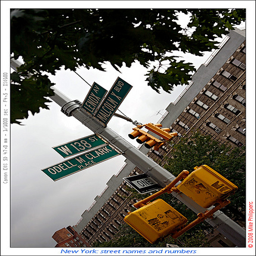
The street sign properly displays the name of four streets.
Street signs above traffic lights with a building in the background.
a close up of a street sign with a traffic light underneath
Street signs and yellow walk boxes in the middle of the city.
The sign shows the intersection of four different streets.